Frank Zappa

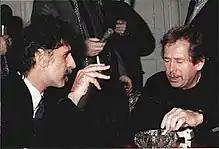
Zappa with Václav Havel, 1990

In April 1975 Zappa complained about ongoing contractual problems between DiscReet and Warner. Zappa released "Bongo Fury" (1975), which featured a live recording at the Armadillo World Headquarters in Austin from a tour the same year that reunited him with Captain Beefheart for a brief period. They later became estranged for a period of years, but were in contact at the end of Zappa's life.